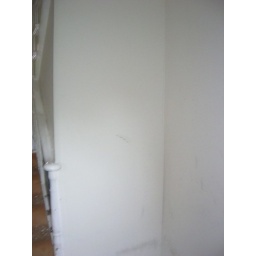
the house was 'unofficially' divided into 2 flats by a stud wall at the top of a flight of stairs